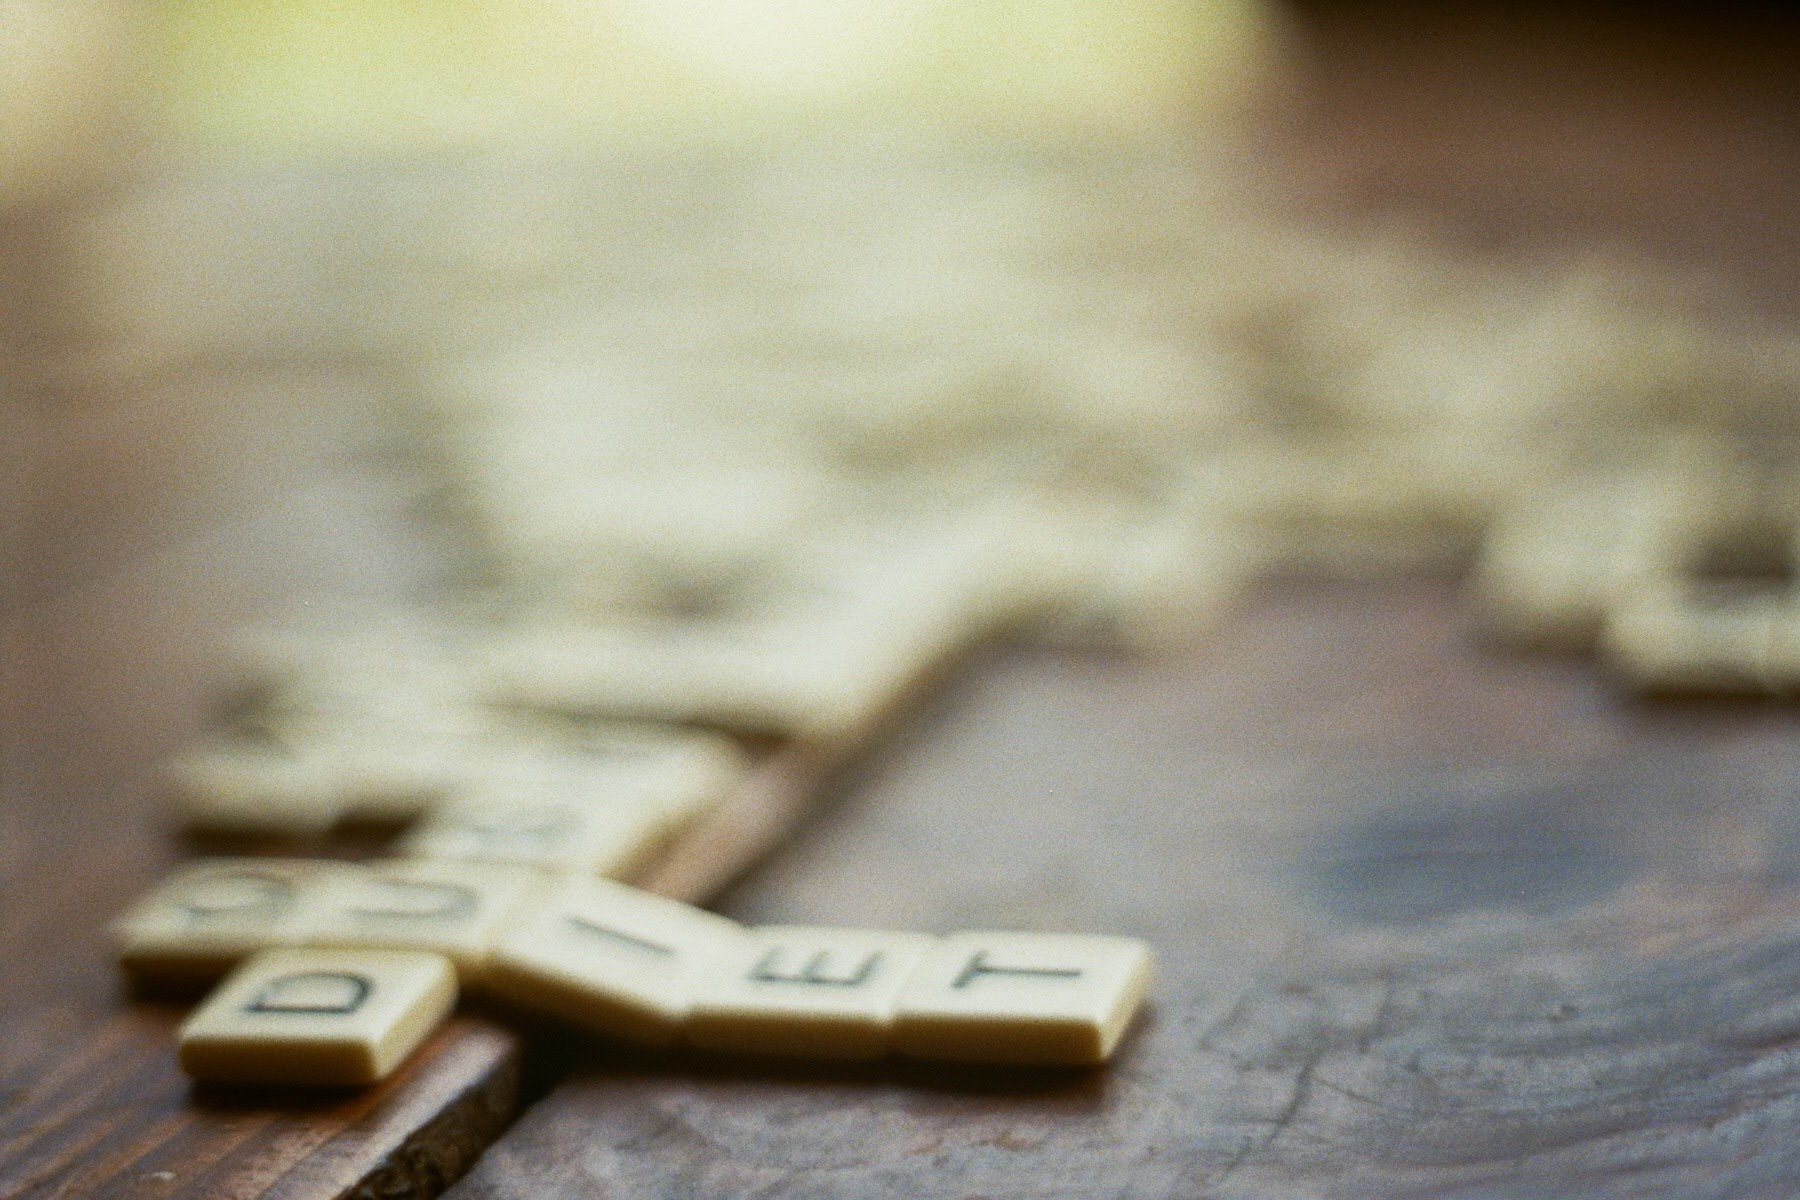
hand, word, wood, number, board game, scrabble, close up, text, shape, macro photography